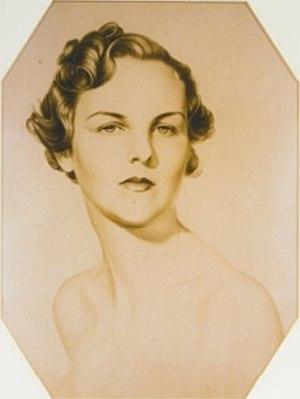
La famille Mitford appartient à la noblesse britannique. Malgré l'ancienneté de ses racines, les Mitford les plus célèbres sont, sans doute, les six sœurs dont la biographie se confond avec l’histoire du XXᵉ siècle.
J. K. Rowling, l'auteur de la série Harry Potter, cite d'autres auteurs l'ayant influencée pour son œuvre. Écrivains, journalistes et critiques ont également fait remarquer que les livres Harry Potter contenaient un certain nombre de similitudes avec d'autres romans ; l'auteure s'étant ouverte à un large éventail de la littérature, à la fois classique et moderne, qu'elle n'aurait pas officiellement cité dans ses références.
Jessica Mitford est une auteure, militante politique et journaliste anglaise, née le 11 septembre 1917 à Gloucestershire et morte le 22 juillet 1996 à Oakland.